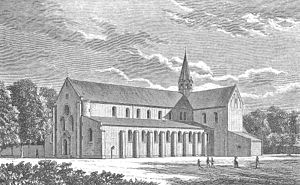
Esbern Snare / Efterkommere
Arven efter Esbern Snare (Stenmagle gård og by) tilfaldt munkene i Sorø kloster, selv om de måtte vente, til hans datterdatter Ingeborg var voksen.
Sorø Klosterkirke er bygget som en gravkirke for Hvideslægten. Den berømteste af Hviderne, biskop Absalon, indkaldte cisterciensermunkene, fra Esrum Kloster, i 1161 til at bygge kirken og klosteret
Esbern Snare blev født 1127 i Fjenneslev og døde 1204 på Sæbygård. Han var ældste søn af Asser Rig og dennes hustru, Inger Eriksdatter.